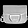
Label: Bag